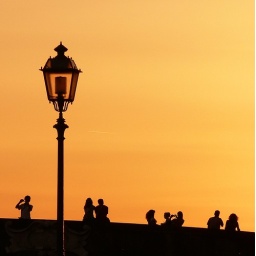
Florence: a bridge over the river Arno ... on a summer evening